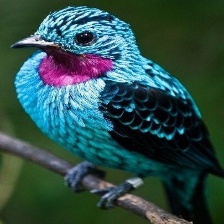
Species: SPANGLED COTINGA
Scientific name: COTINGA CAYANA